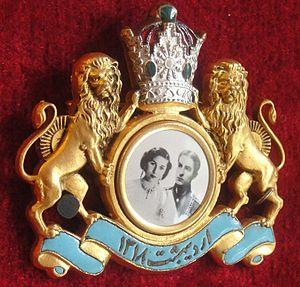
Faouzia Fouad, Faouzia d'Égypte ou Faouzia Chirine, née le 5 novembre 1921 au Palais Ras al-Tine à Alexandrie et morte le 2 juillet 2013 dans la même ville, est une princesse égyptienne, fille du roi Fouad Iᵉʳ et sœur du roi Farouk, et petite-fille d'Ismaïl le Magnifique, ainsi que la première épouse du shah Mohammad Reza Pahlavi et à ce titre reine d'Iran de 1941 à 1948. De cette union naquit une fille, Shahnaz Pahlavi. Se déplaisant à la cour iranienne, elle rentra en Égypte en 1945 avec pour raison officielle des problèmes de santé. Le divorce ne fut conclu qu’en 1948, l'année où son frère Farouk Iᵉʳ répudia son épouse Farida. Elle se remaria ensuite au colonel Ismaïl Chirine, ancien ministre de la Guerre et de la Marine et cousin de Fatima Chirine, première épouse du prince Jean d'Orléans-Bragance, à qui elle donna un fils et une fille. Après la Révolution égyptienne de 1952, elle fut le seul membre de l'ancienne famille royale à rester vivre en Égypte.